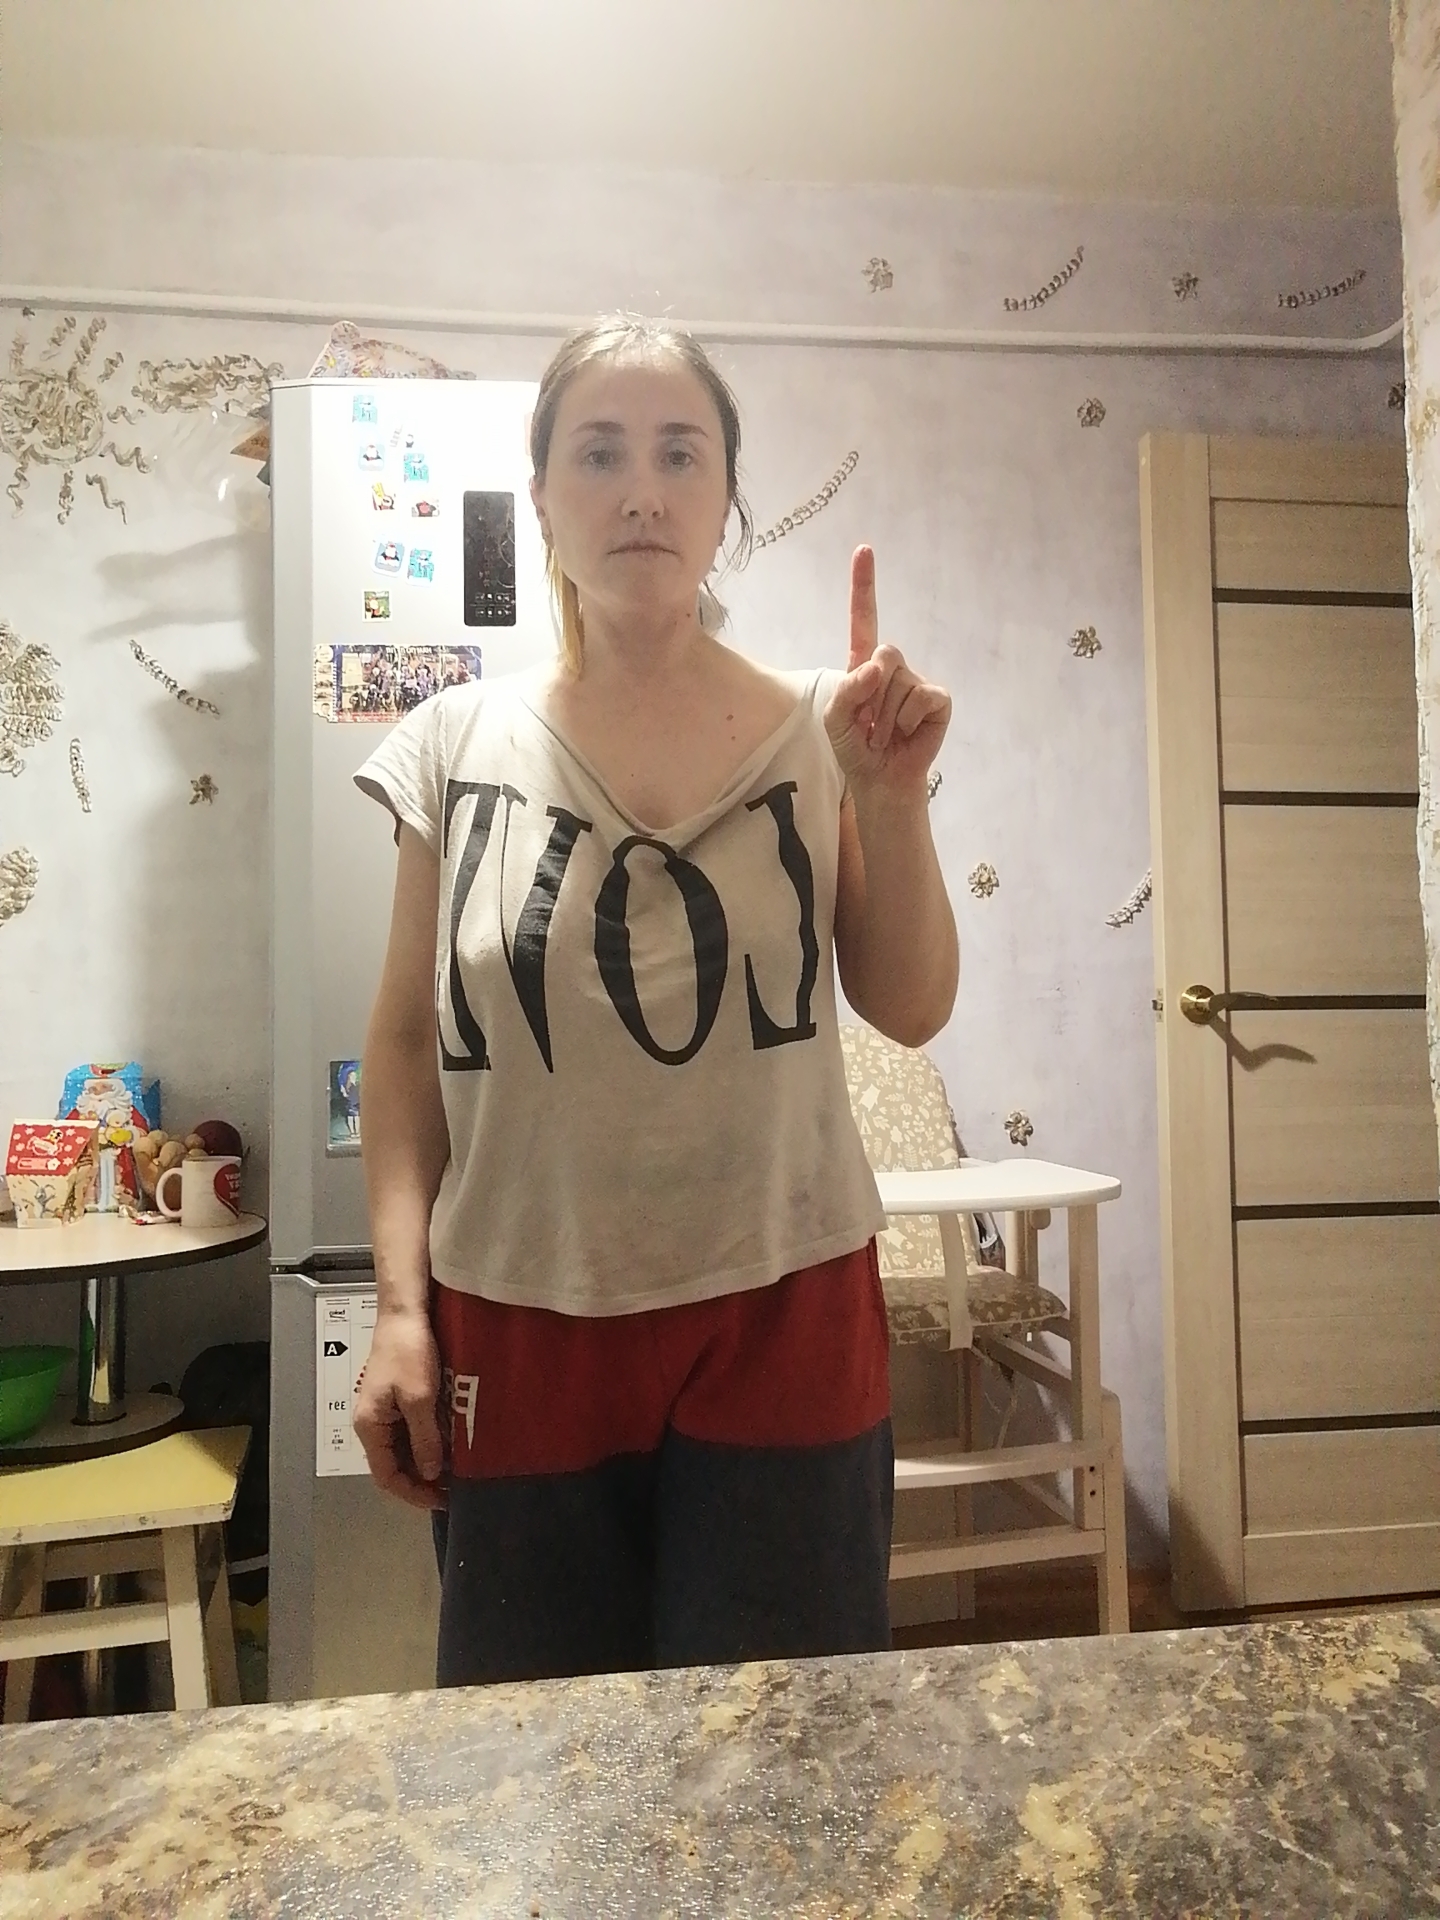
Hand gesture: one